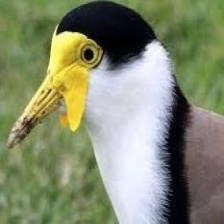
Species: MASKED LAPWING
Scientific name: VANELLUS MILES